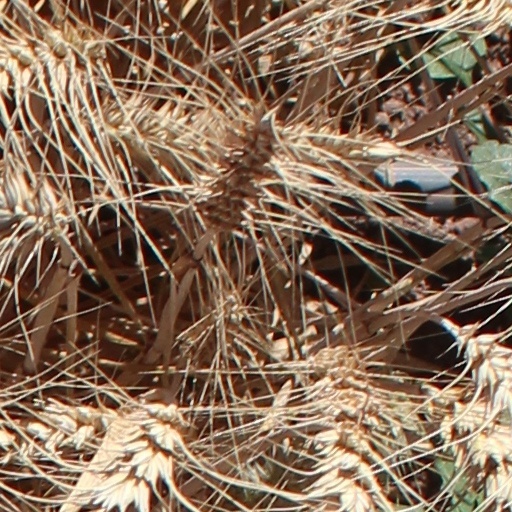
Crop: wheat